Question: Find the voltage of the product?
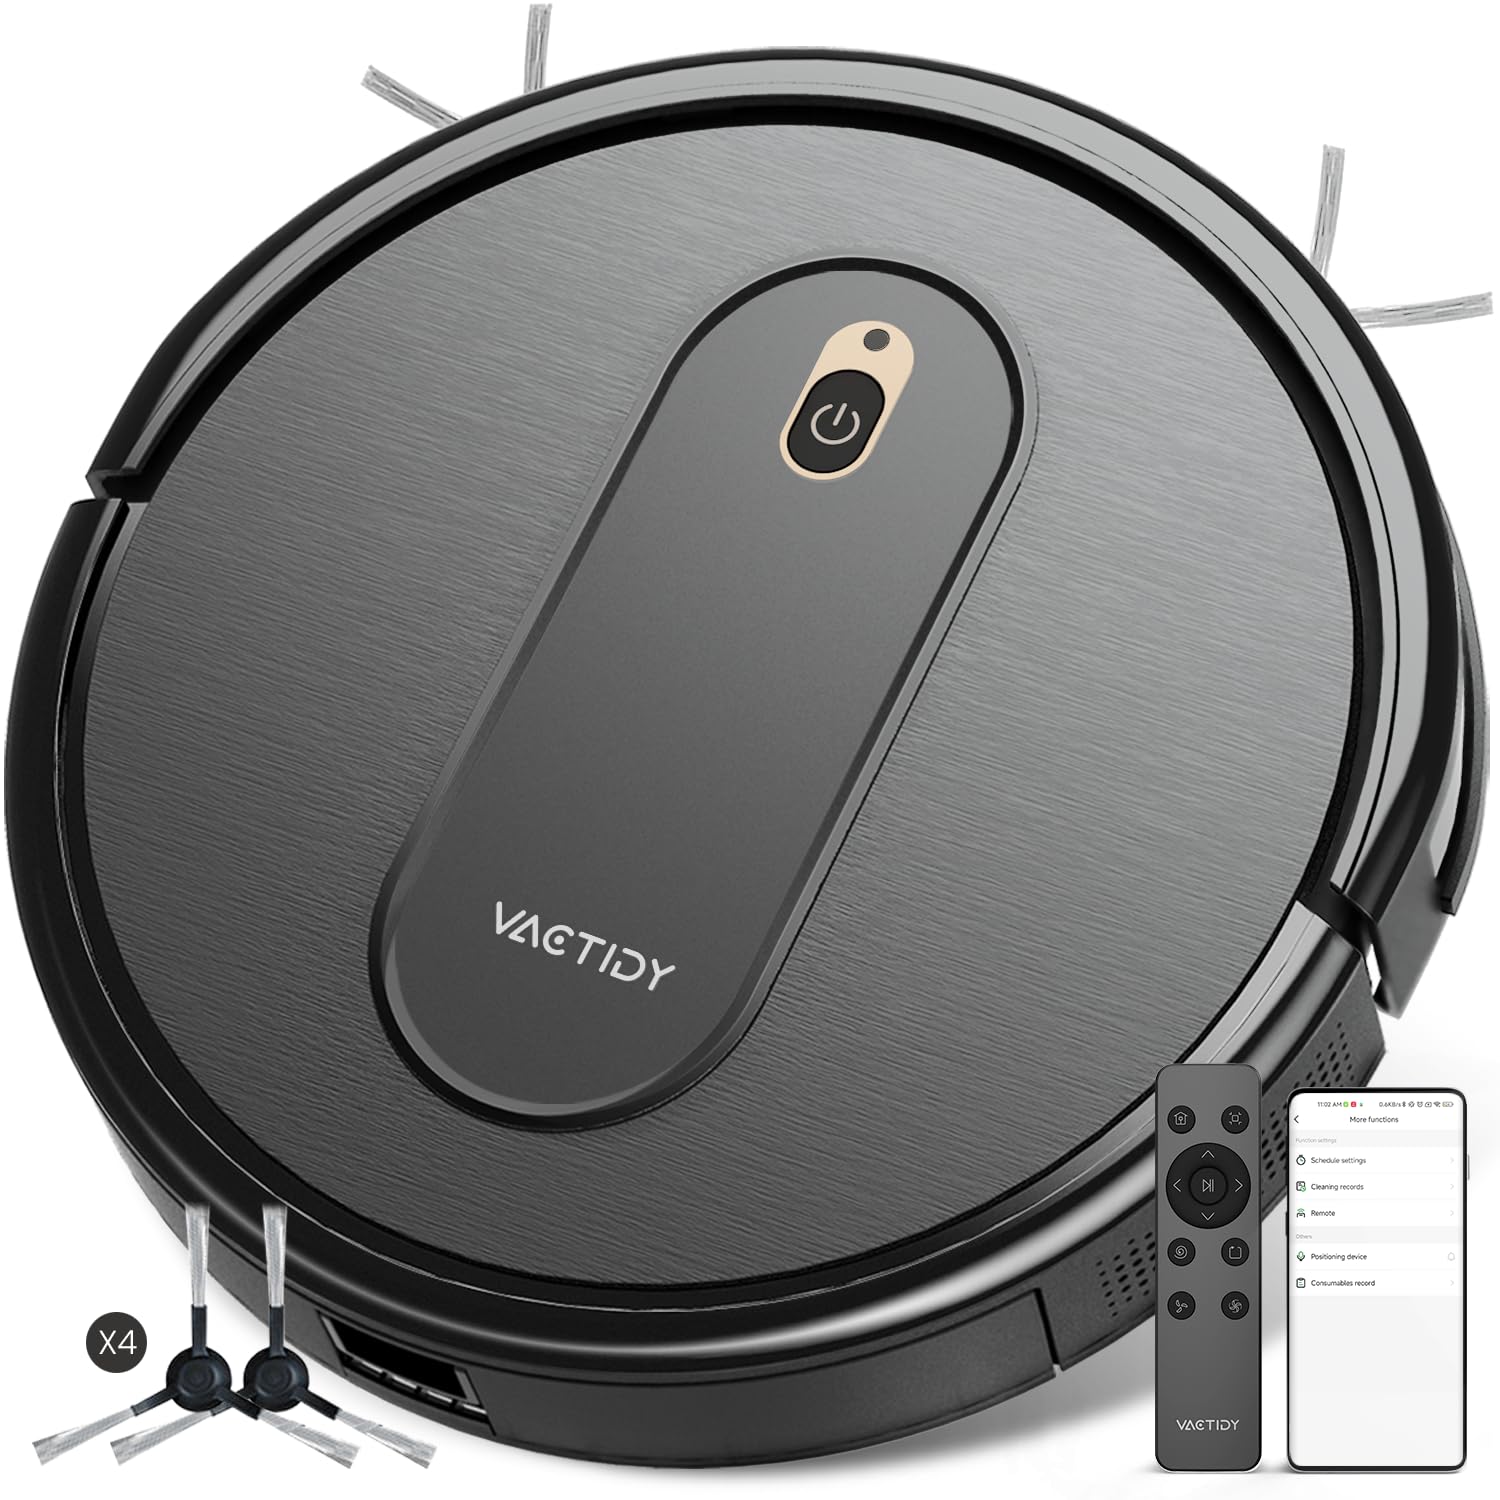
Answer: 4.0 volt